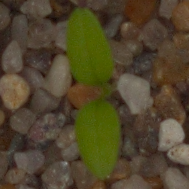
Label: common_chickweed